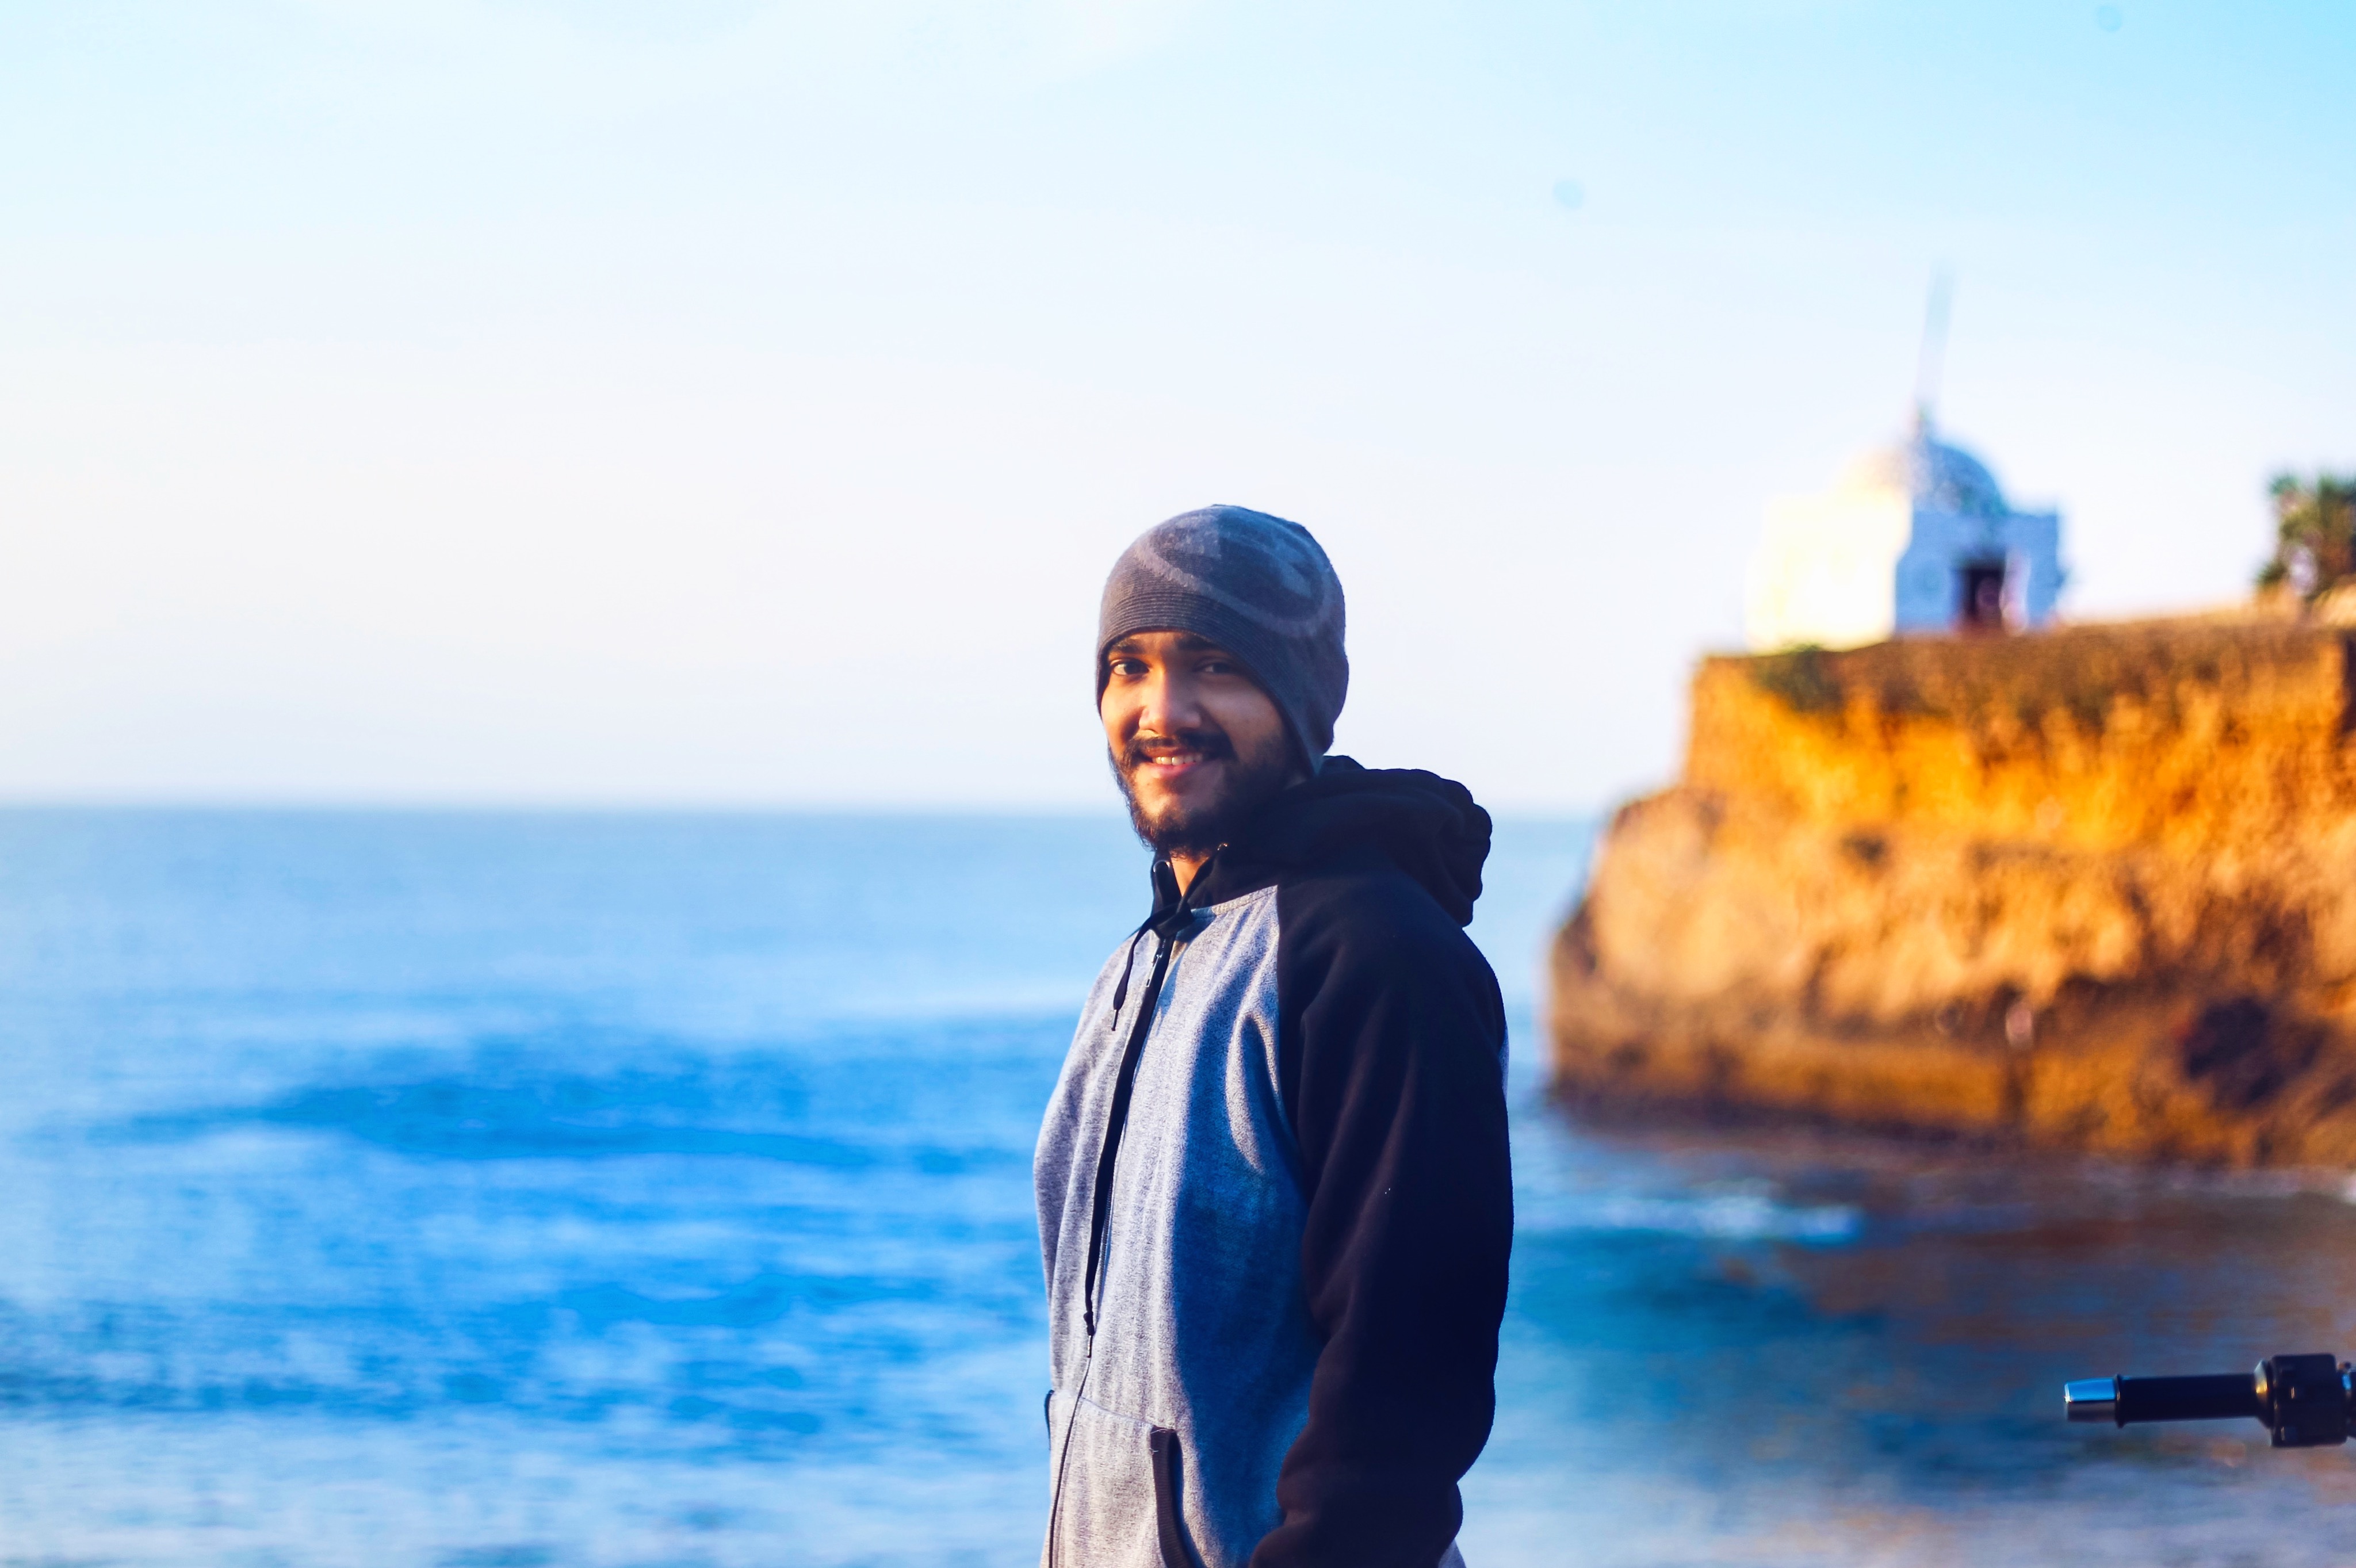
beach, cliff, daylight, early morning, sweater, island, lighthouse, man, ocean, outdoors, person, sea, seashore, shore, water, wear, blue, sky, body of water, vacation, fun, tourism, horizon, travel, coast, sunlight, girl, cloud, leisure